Wilco: Learning How to Die

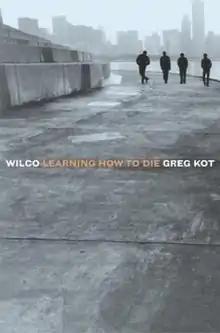
Cover illustration

Wilco: Learning How to Die (2004) is a book by "Chicago Tribune" rock critic Greg Kot. The book was written with the cooperation of Wilco band members past and present. It covers the time period from when Wilco singer Jeff Tweedy was born, through the formation and breakup of Uncle Tupelo, and the career of Wilco through their 2004 album "A Ghost Is Born". It is primarily written as an oral history, featuring interviews with Tweedy, John Stirratt, and other Wilco members, as well as manager Tony Margherita and Uncle Tupelo drummer Mike Heidorn. The book's title comes from a lyric of Wilco's "War on War", which appears on their 2002 album "Yankee Hotel Foxtrot". It was published on June 15, 2004, by Broadway Books. The book received positive reviews from outlets such as "The New York Times".